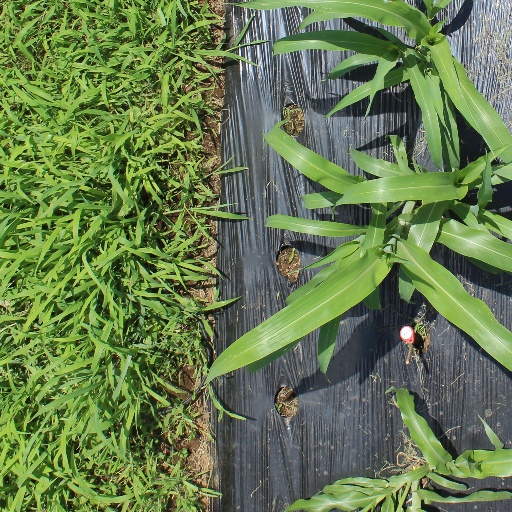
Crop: sorghum